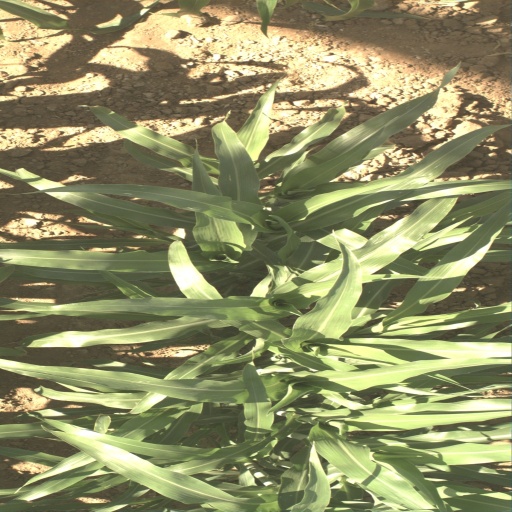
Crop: sorghum